Bow Bow

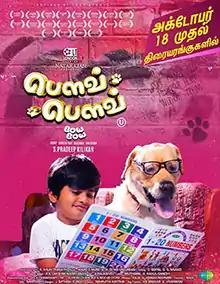
Poster

Bow Bow is a 2019 Tamil-language film directed by Pradeep Kilikar, who previously worked as an assistant director for "Azhagesan". The film stars Master Ahaan and a Labrador and the plot revolves around their relationship.